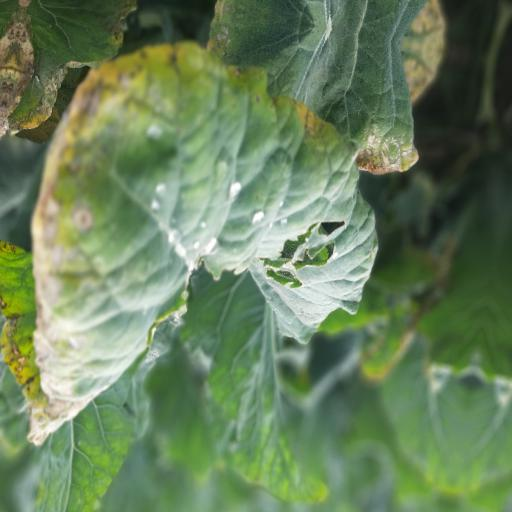
Label: Black Rot